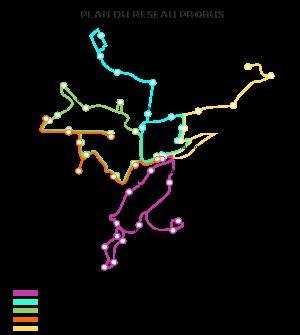
Le réseau de bus Probus est le réseau urbain d'autobus de la ville de Provins. Ce réseau se démarque des lignes classiques par un guidage par satellite de toutes les lignes grâce à un système de repérage par GPS qui suit les déplacements des bus, envoie les informations à des balises situées dans le sol et les renvoie sur un ordinateur central.